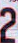
Number: 2